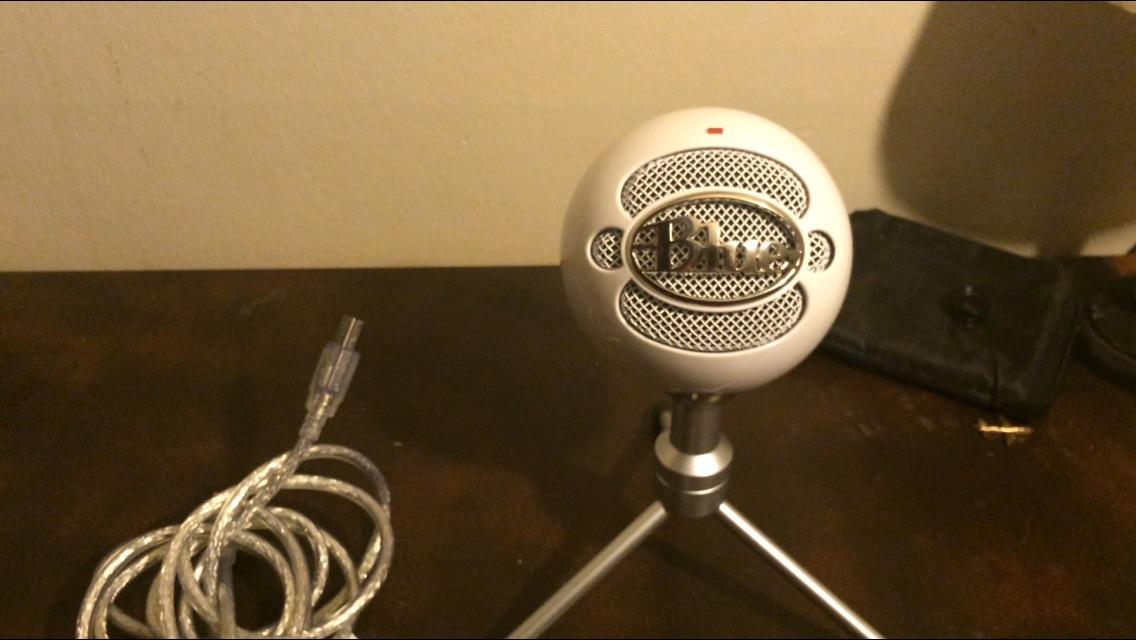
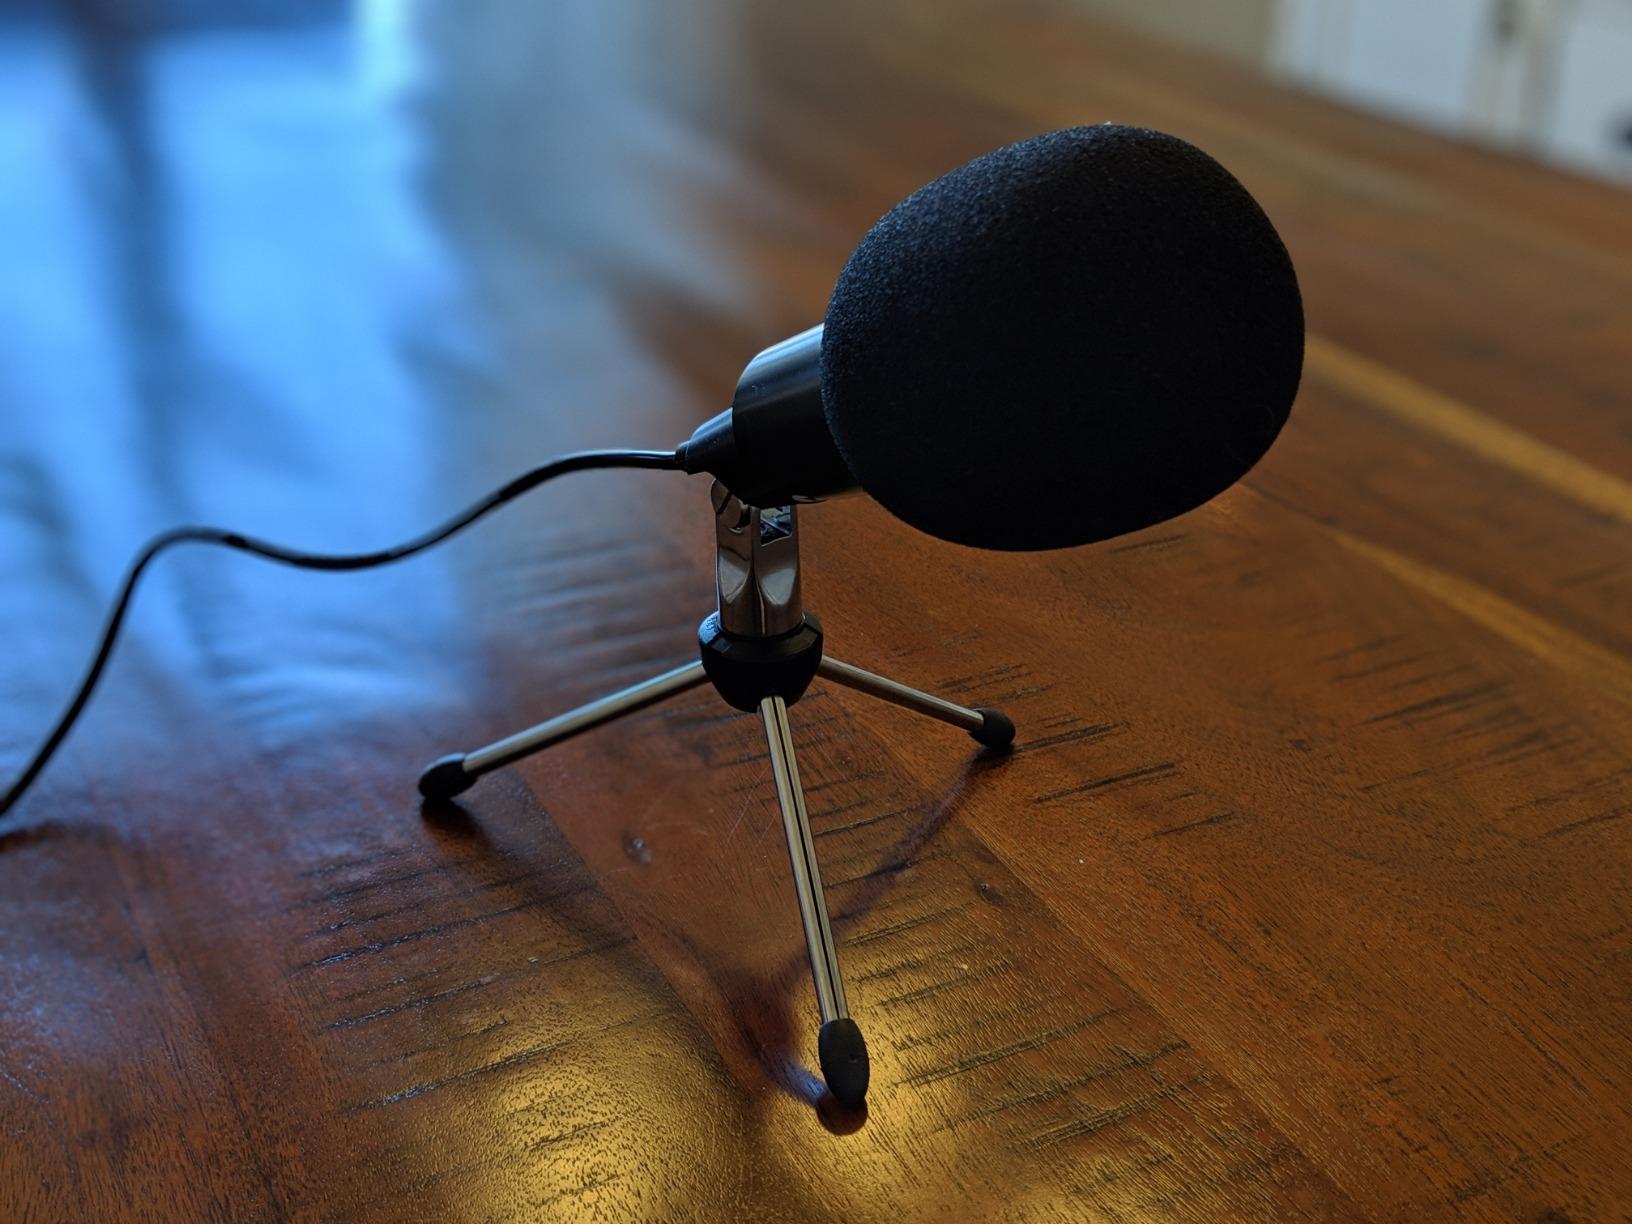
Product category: microphone
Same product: no